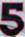
Number: 5